Black market in wartime France

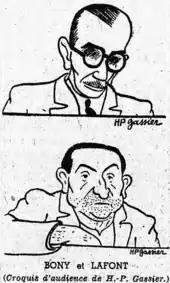
Pierre Bonny and Henri Lafont caricatured in L'Humanité on 2 December 1944, during their trial

When small shopkeepers did not have a personal supply source, it was more true that they were subjected to the black market than that they profited from it. Some still managed however to create ties with farmer producers and short-circuit official networks, like the grocer from the 5th arrondissement of Paris who was able to build up his stock and make a net profit of 100,000 francs in 1942. Another grocer in Surgères in less than a year came to run an underground network that supplied food to Bordeaux, then also Paris and Lyon. The called him a "great brewer of shady deals affiliated with a whole band of gangsters".